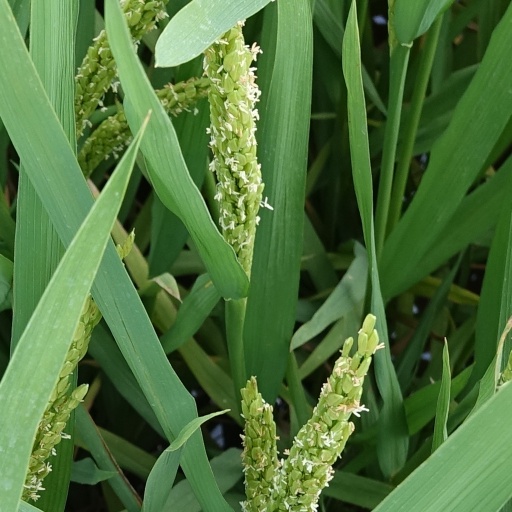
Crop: rice